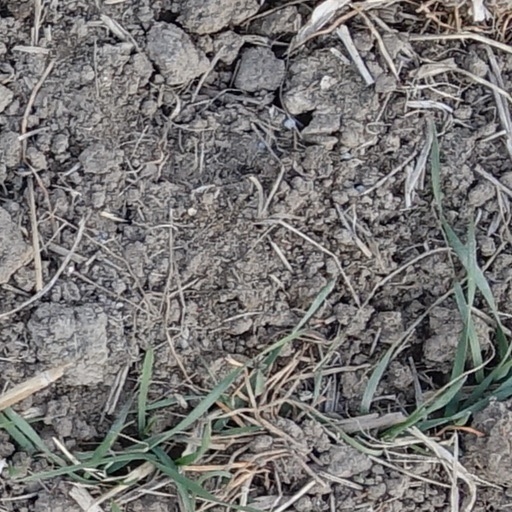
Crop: wheat